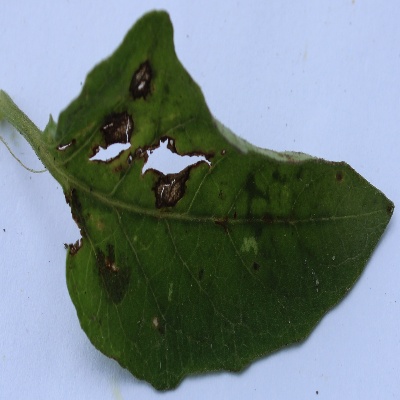
Crop: Tomato
Condition: septoria leaf spot